Zazie Beetz

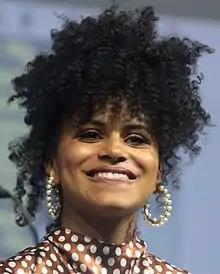
Beetz at the 2018 San Diego Comic-Con

Zazie Olivia Beetz (born June 1, 1991) is a German-American actress. She is known for her role in the FX comedy-drama series "Atlanta" (2016–2022), for which she received a nomination for the Primetime Emmy Award for Outstanding Supporting Actress in a Comedy Series. She starred in the Netflix anthology series "Easy" (2016–2019) and has voiced Amber Bennett in the adult animated superhero series "Invincible" since 2021.